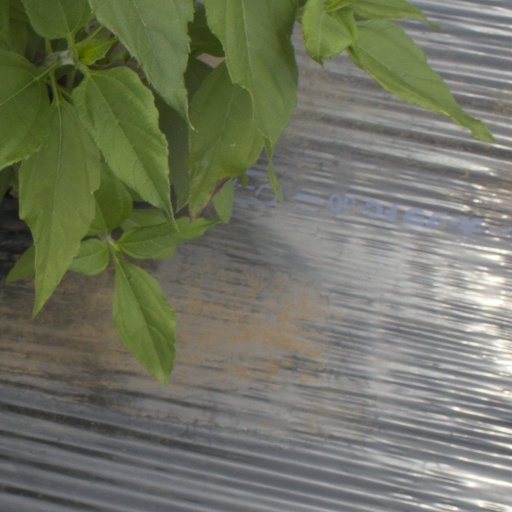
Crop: Jerusalem artichoke